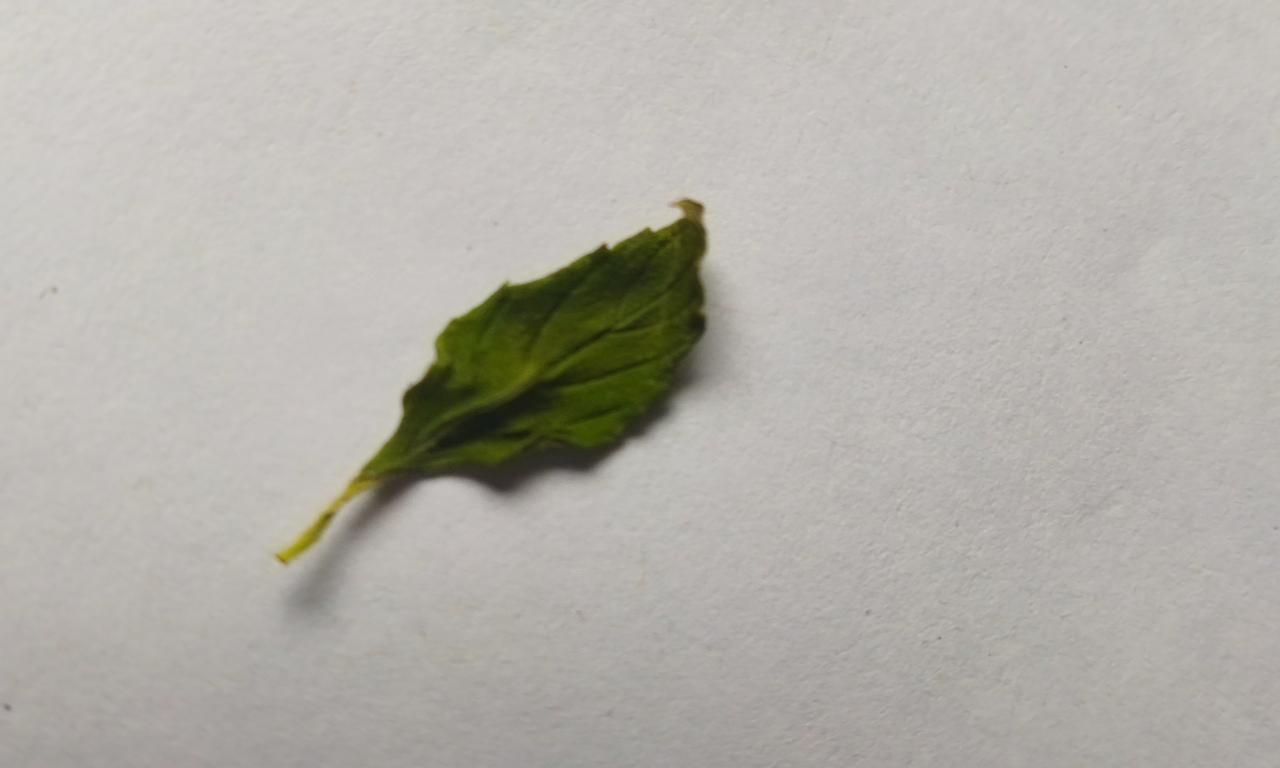
Label: Dried